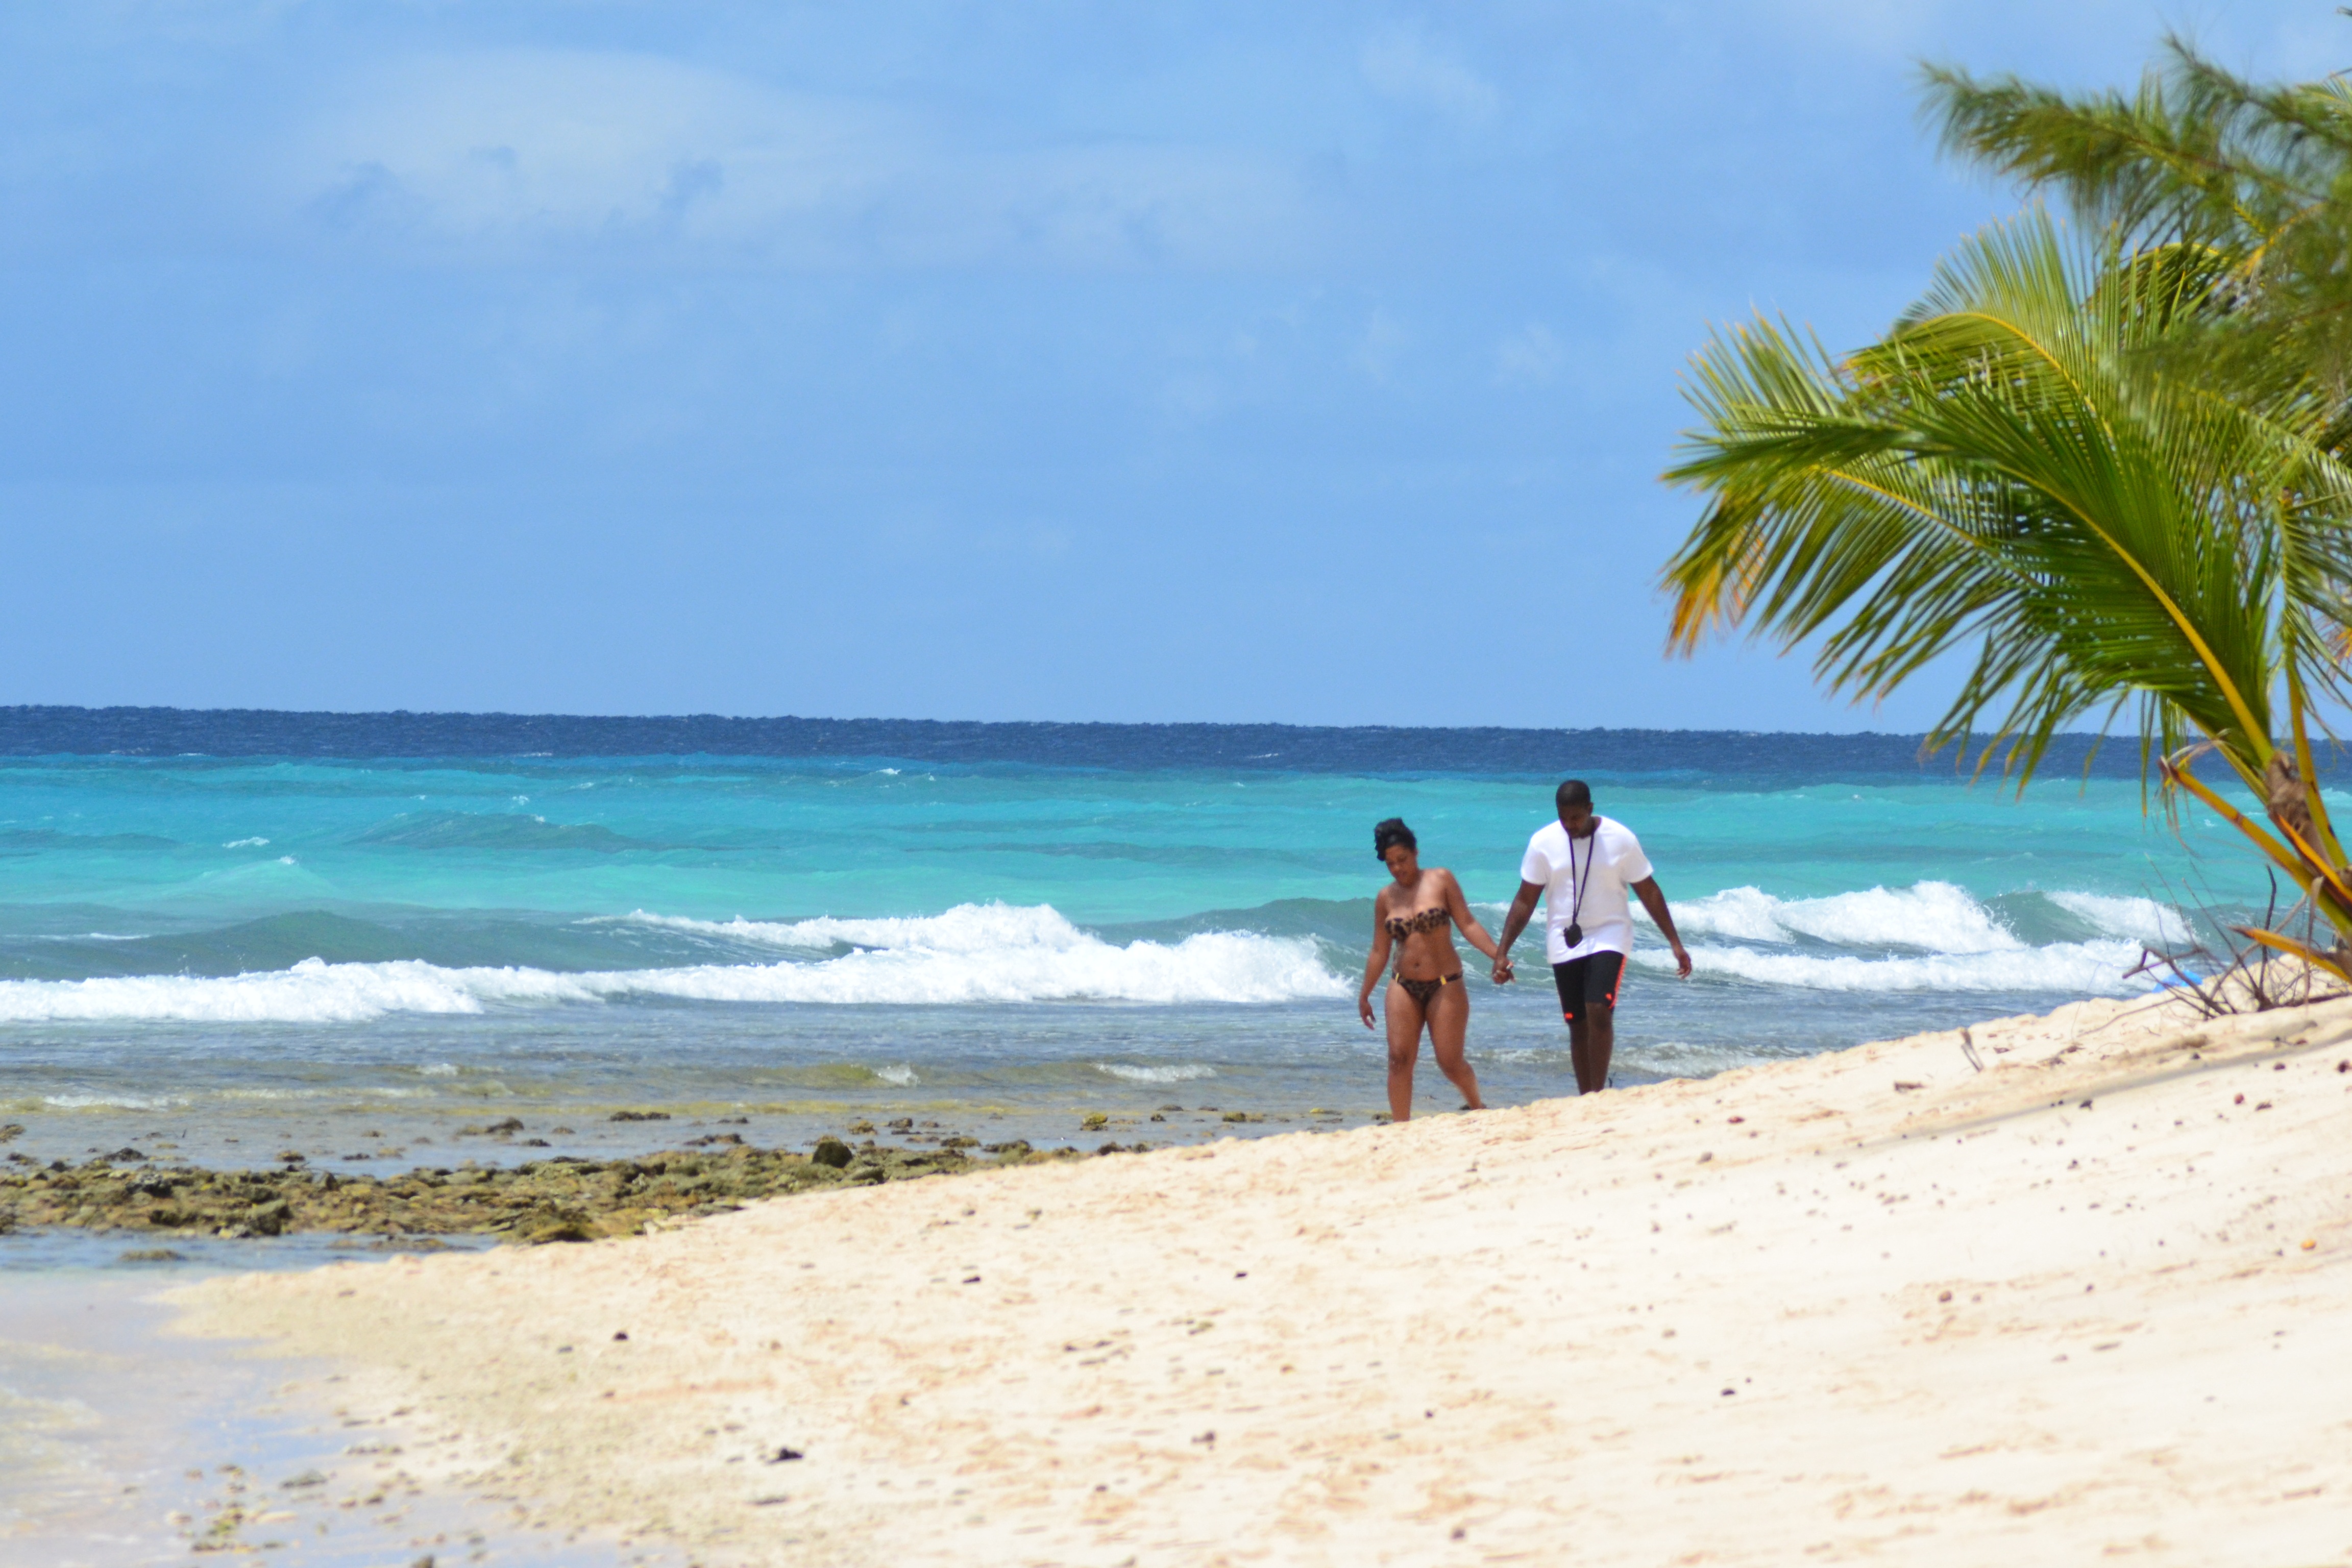
beach, sea, coast, water, sand, ocean, shore, wave, vacation, walk, love, tropical, bay, romantic, body of water, happy, caribbean, couples, cape, couple beach